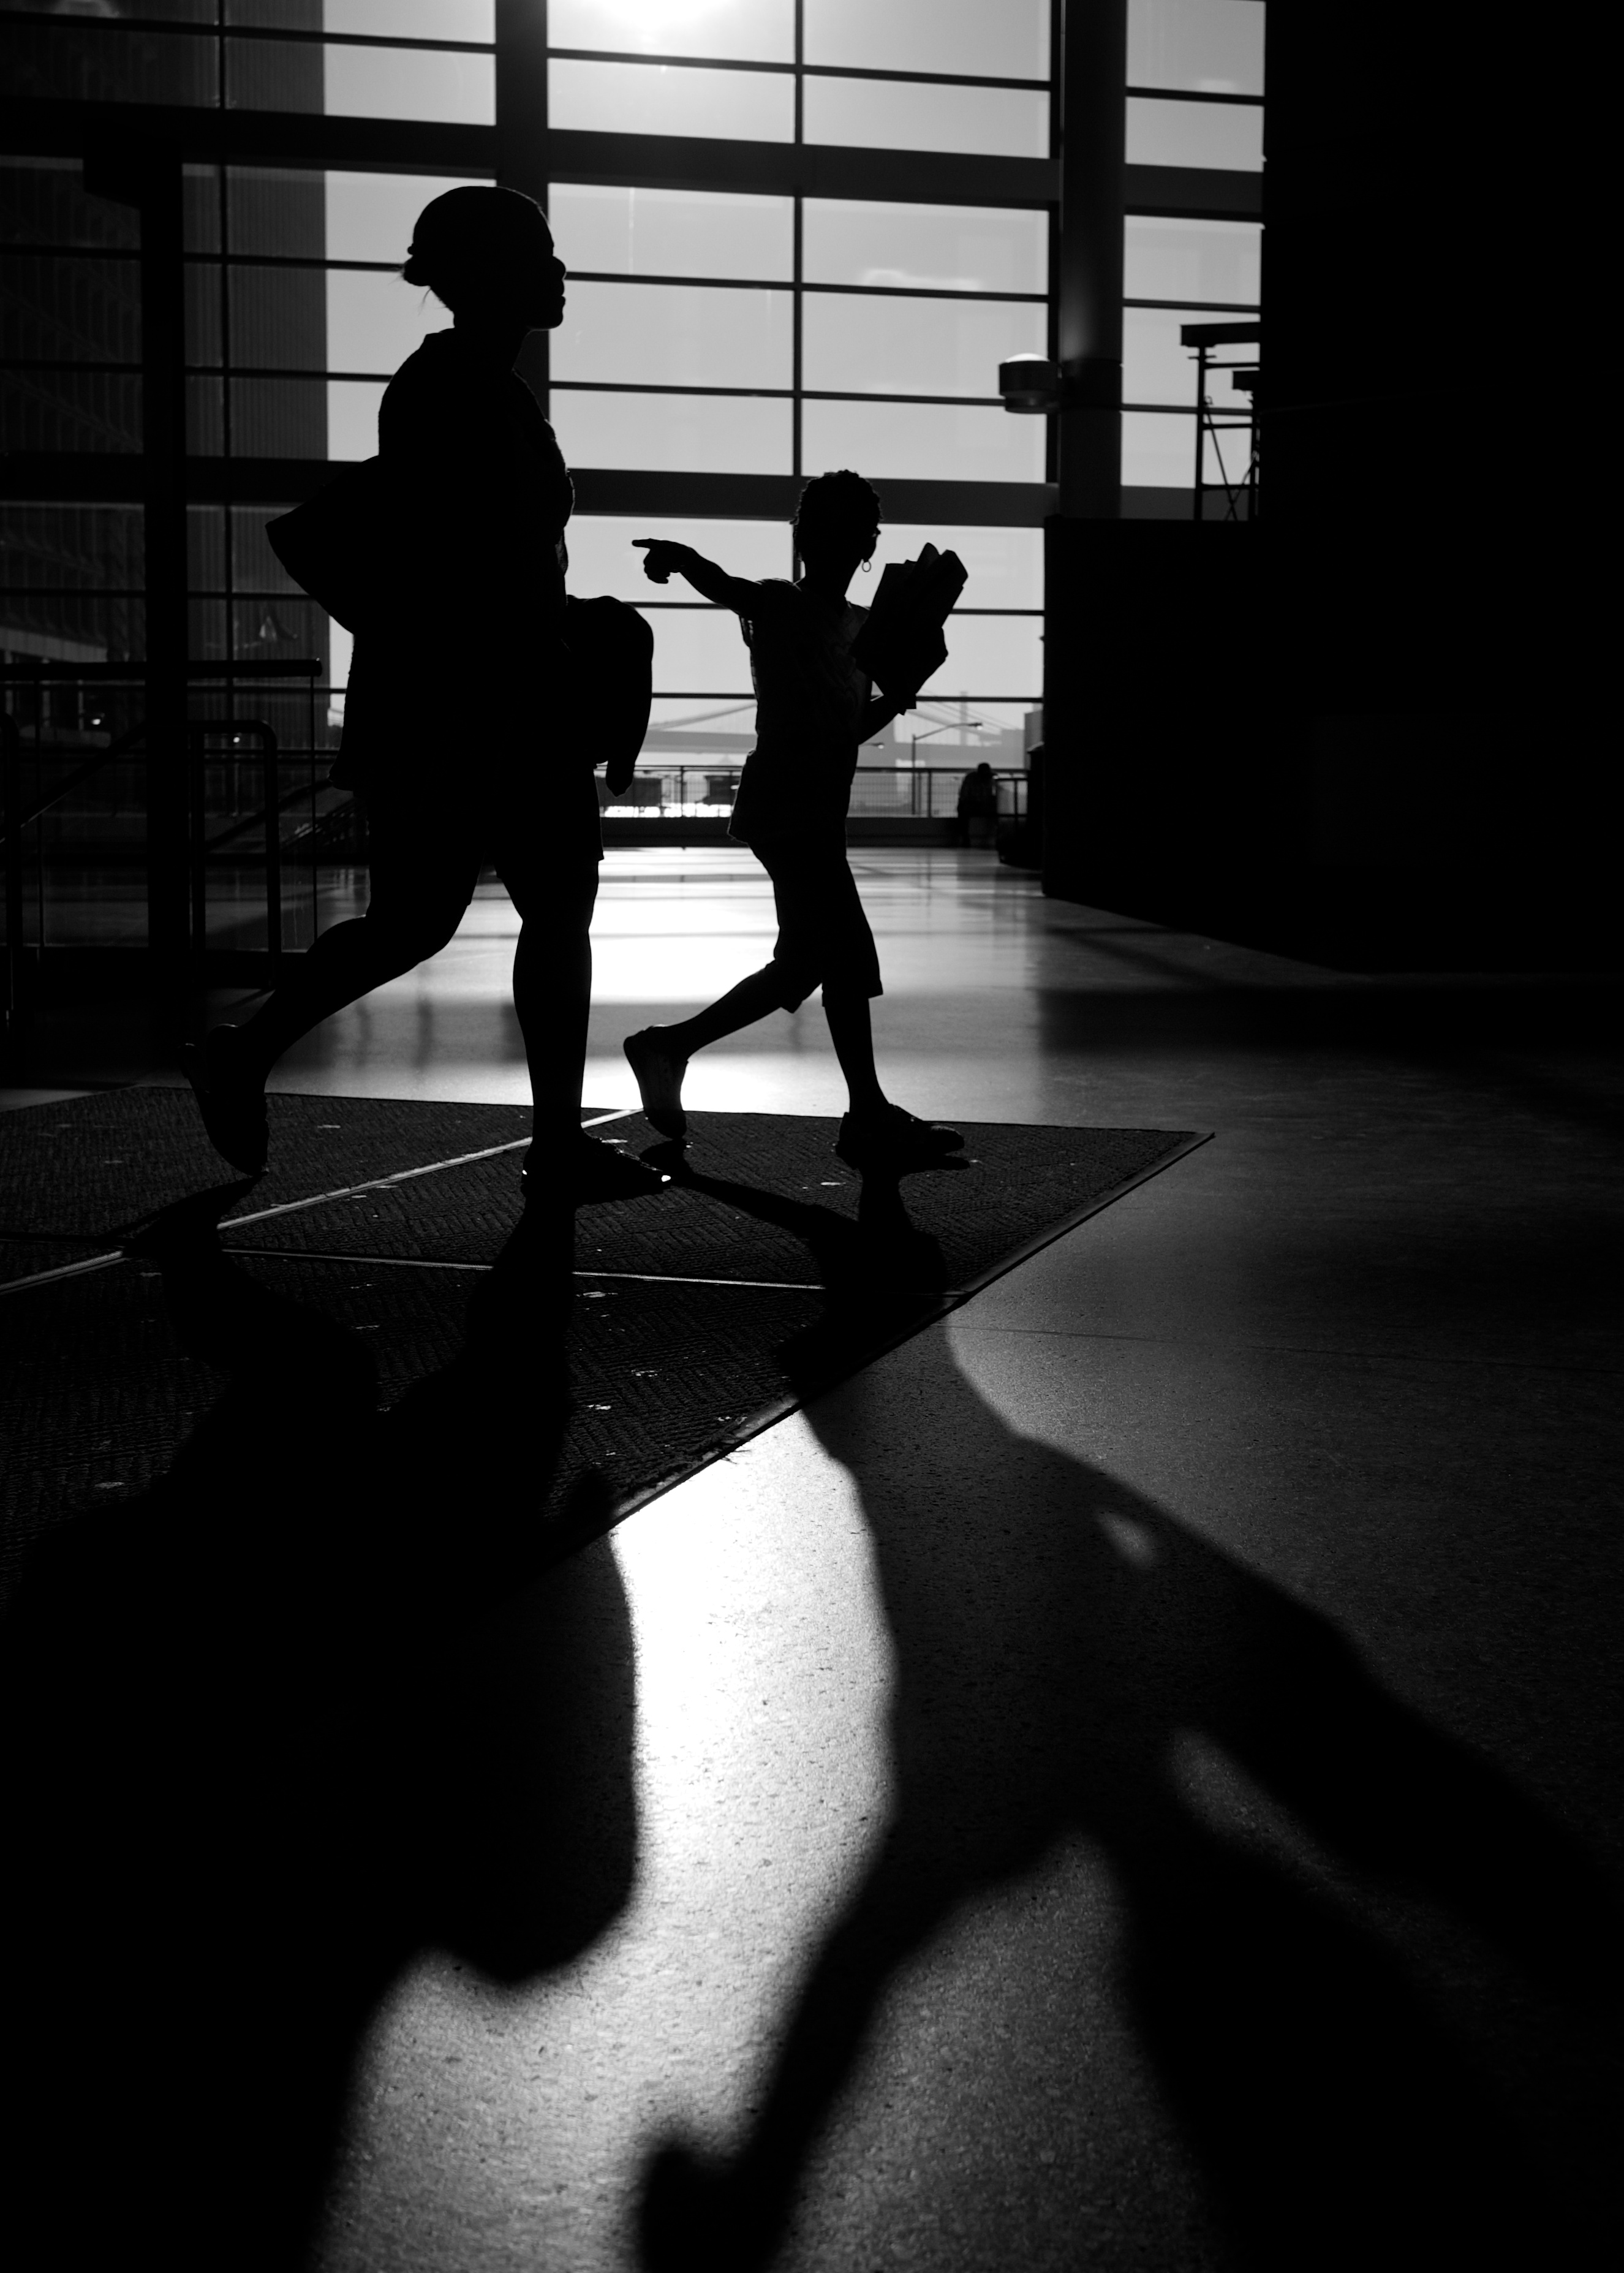
silhouette, light, black and white, white, street, photography, ebook, sitting, shadow, training, darkness, black, monochrome, streetphotography, flickr, thomas, video, olympus, omd, fuji, shape, leica, monochrom, leuthard, hcb, thomasleuthard, streettogs, monochrome photography, film noir, human positions